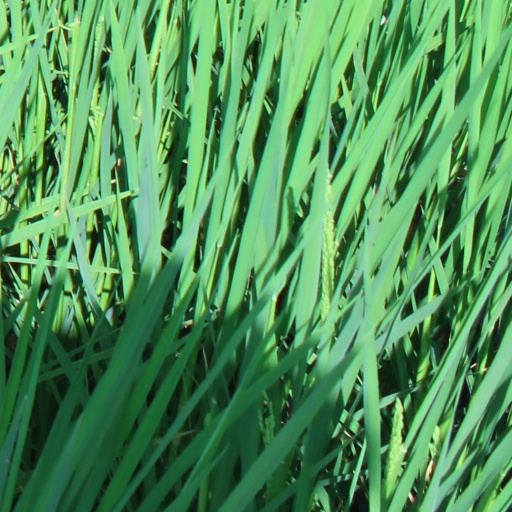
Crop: rice